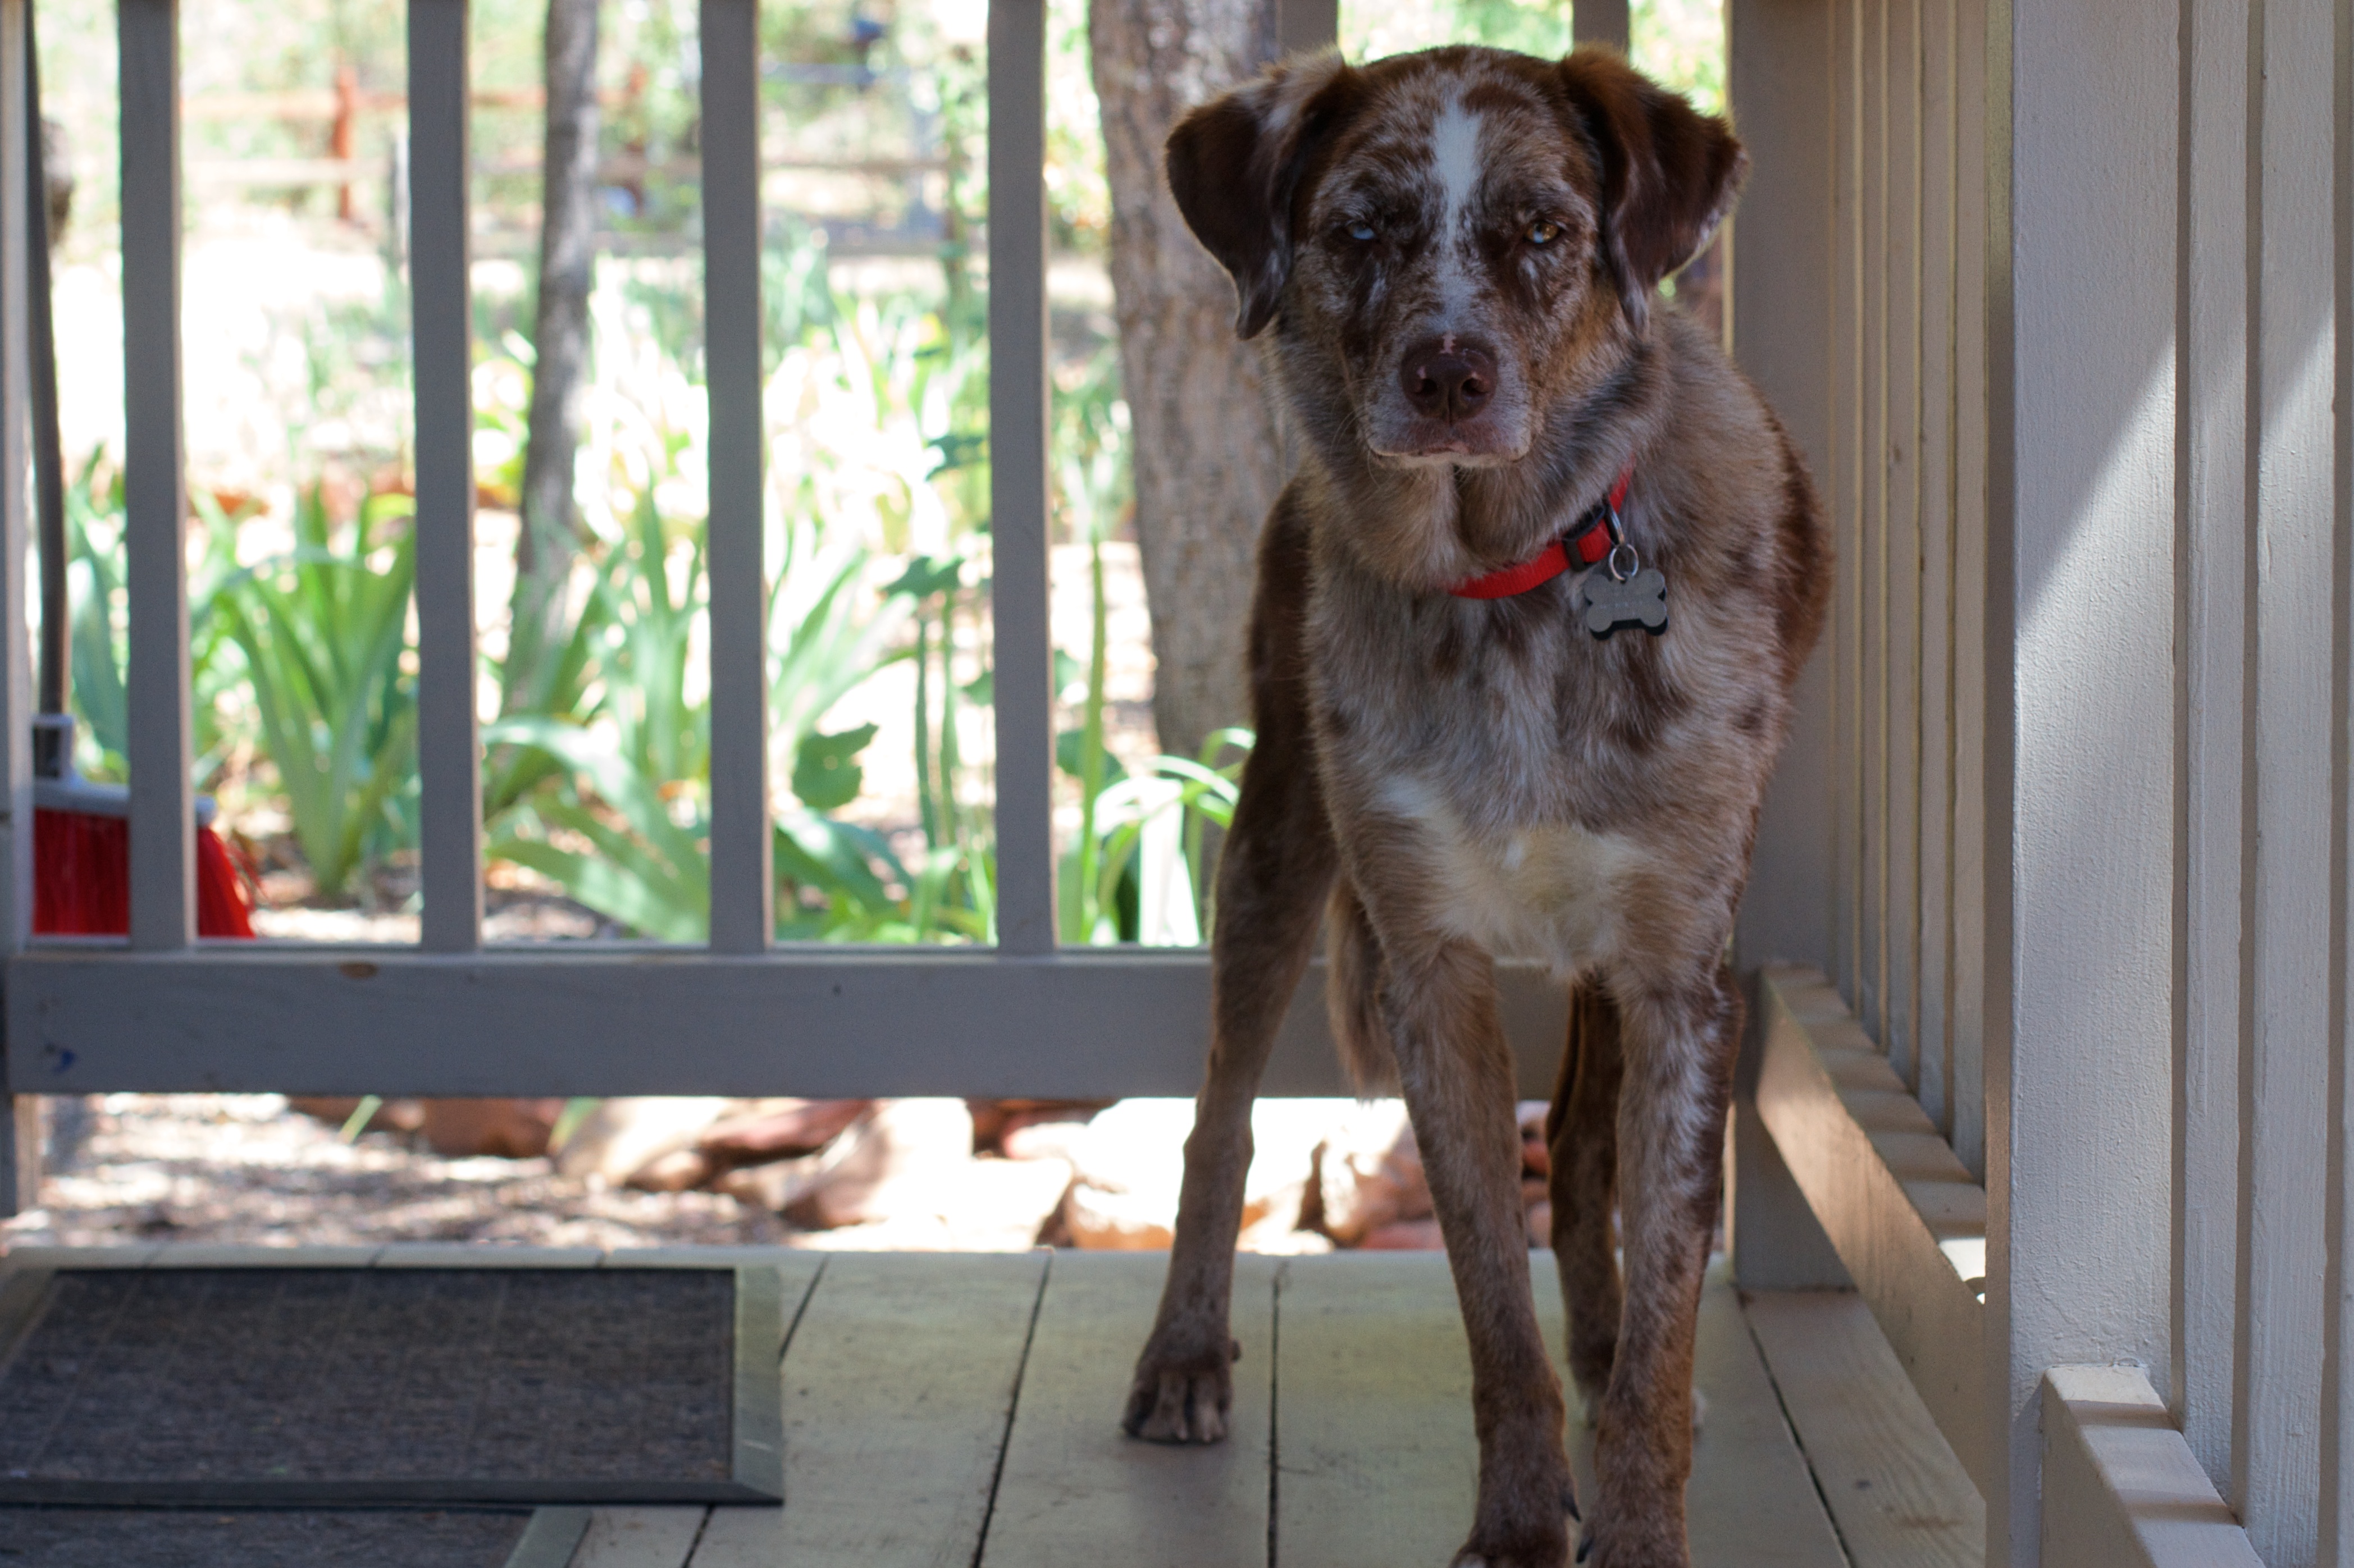
dog, mammal, felix, animal shelter, street dog, dog like mammal